Orville Adalbert Derby

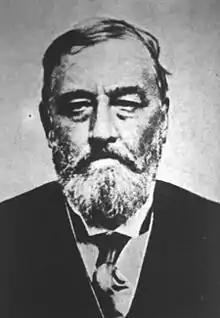
Orville Adalbert Derby

Orville Adalbert Derby (July 23, 1851 in Kelloggsville, New York – November 27, 1915) was an American geologist who worked in Brazil.